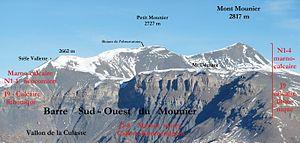
Mont Mounier (2817 m) vu du sud (Alpes Maritimes 06) FRANCE Photographie complétée par André Payan-Passeron.
Le mont Mounier est un sommet de 2 817 mètres d'altitude situé dans la partie méridionale de la chaîne des Alpes et plus particulièrement dans le département des Alpes-Maritimes. Le Cians y prend sa source entre les vallées du Var à l'ouest et de la Tinée à l'est. Il est inclus dans le parc national du Mercantour. Le nom du sommet signifie littéralement « mont noir ». Le Mounier est un des sommets les plus connus dans les Alpes-Maritimes.